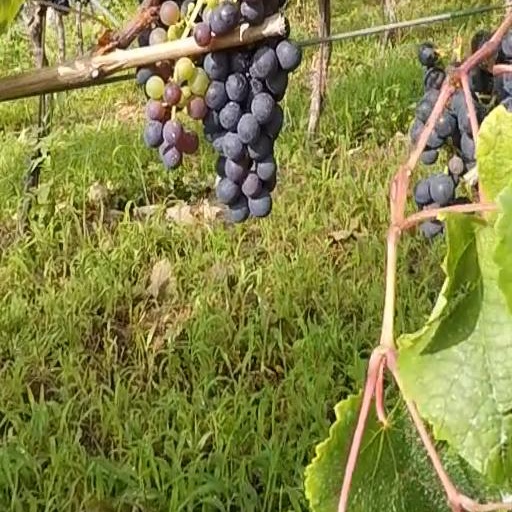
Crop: grape